St. Boniface Cathedral

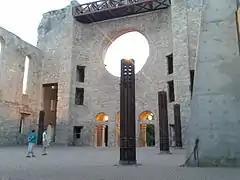
Between 1908 façade and back of new cathedral

On December 14, 1860, a fire destroyed "Provencher’s cathedral". In 1862, Bishop Taché went to Quebec to raise funds to rebuild the cathedral in stone. This second cathedral was somewhat smaller; the bell tower was completed eight years later.